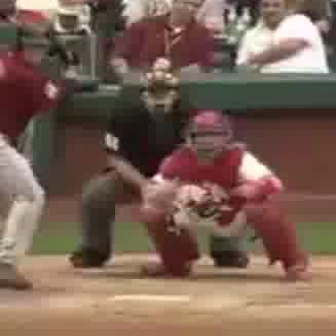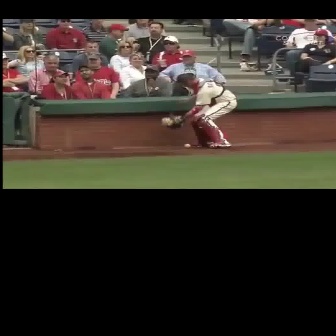
  Please identify the target specified by the bounding box [137,107,307,278] in the first image and locate it in the second image. Return the coordinates in [x_min,y_min,x_max,y_max] format.
Answer: [161,72,236,148]